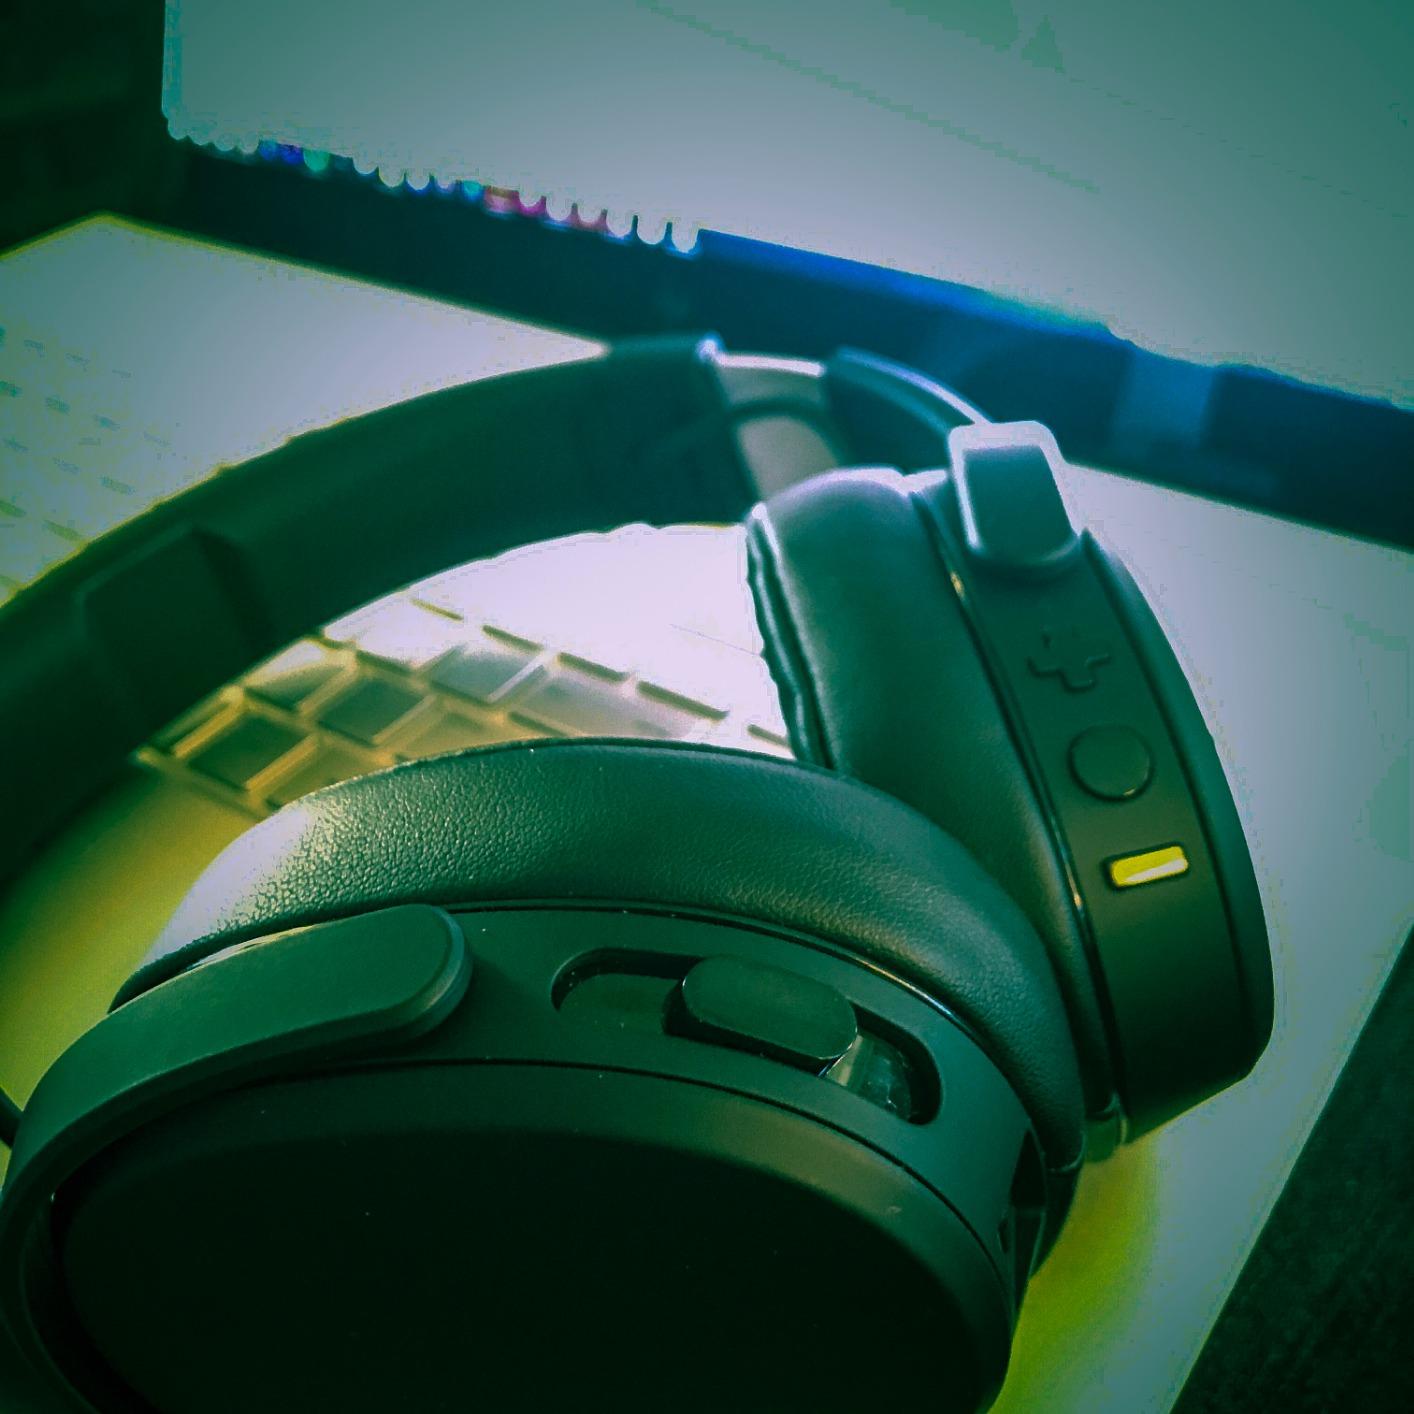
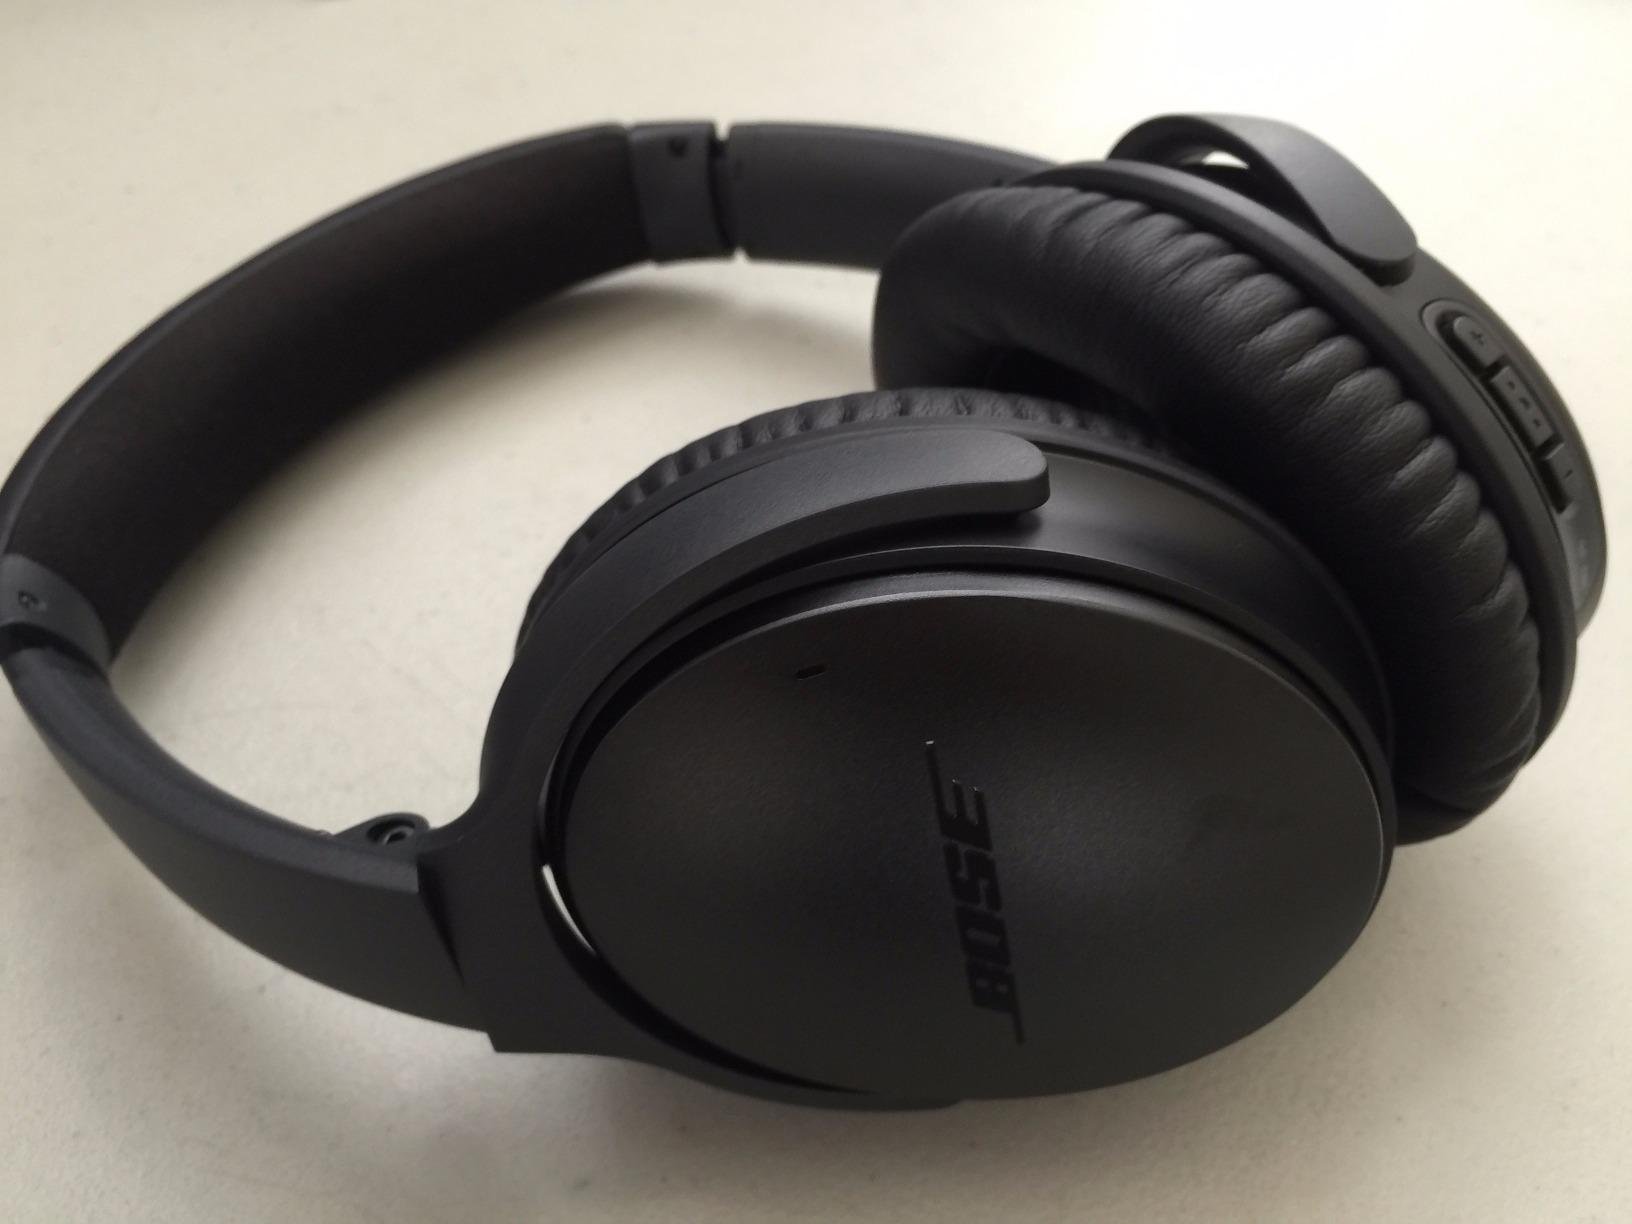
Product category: headphones
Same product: no